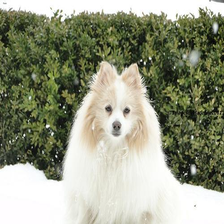
Species: dog
Breed: pomeranian